The Guild of Thieves

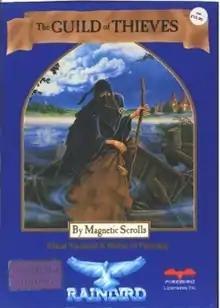
ZX Spectrum cover art

The Guild of Thieves is an interactive fiction game by Magnetic Scrolls first published by Rainbird in 1987. The game takes place in Kerovnia, the setting of the company's earlier "The Pawn".